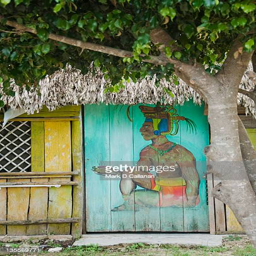
painted door of a house showing character with a hot cup of coffee